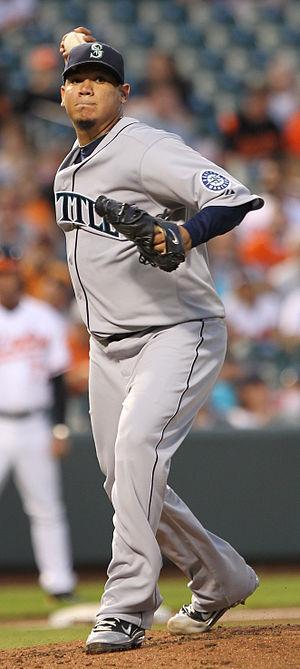
Félix Abraham Hernández García, né le 8 avril 1986 à Valencia au Venezuela, est un joueur vénézuélien de baseball évoluant au poste de lanceur partant pour les Mariners de Seattle dans la Ligue majeure de baseball.